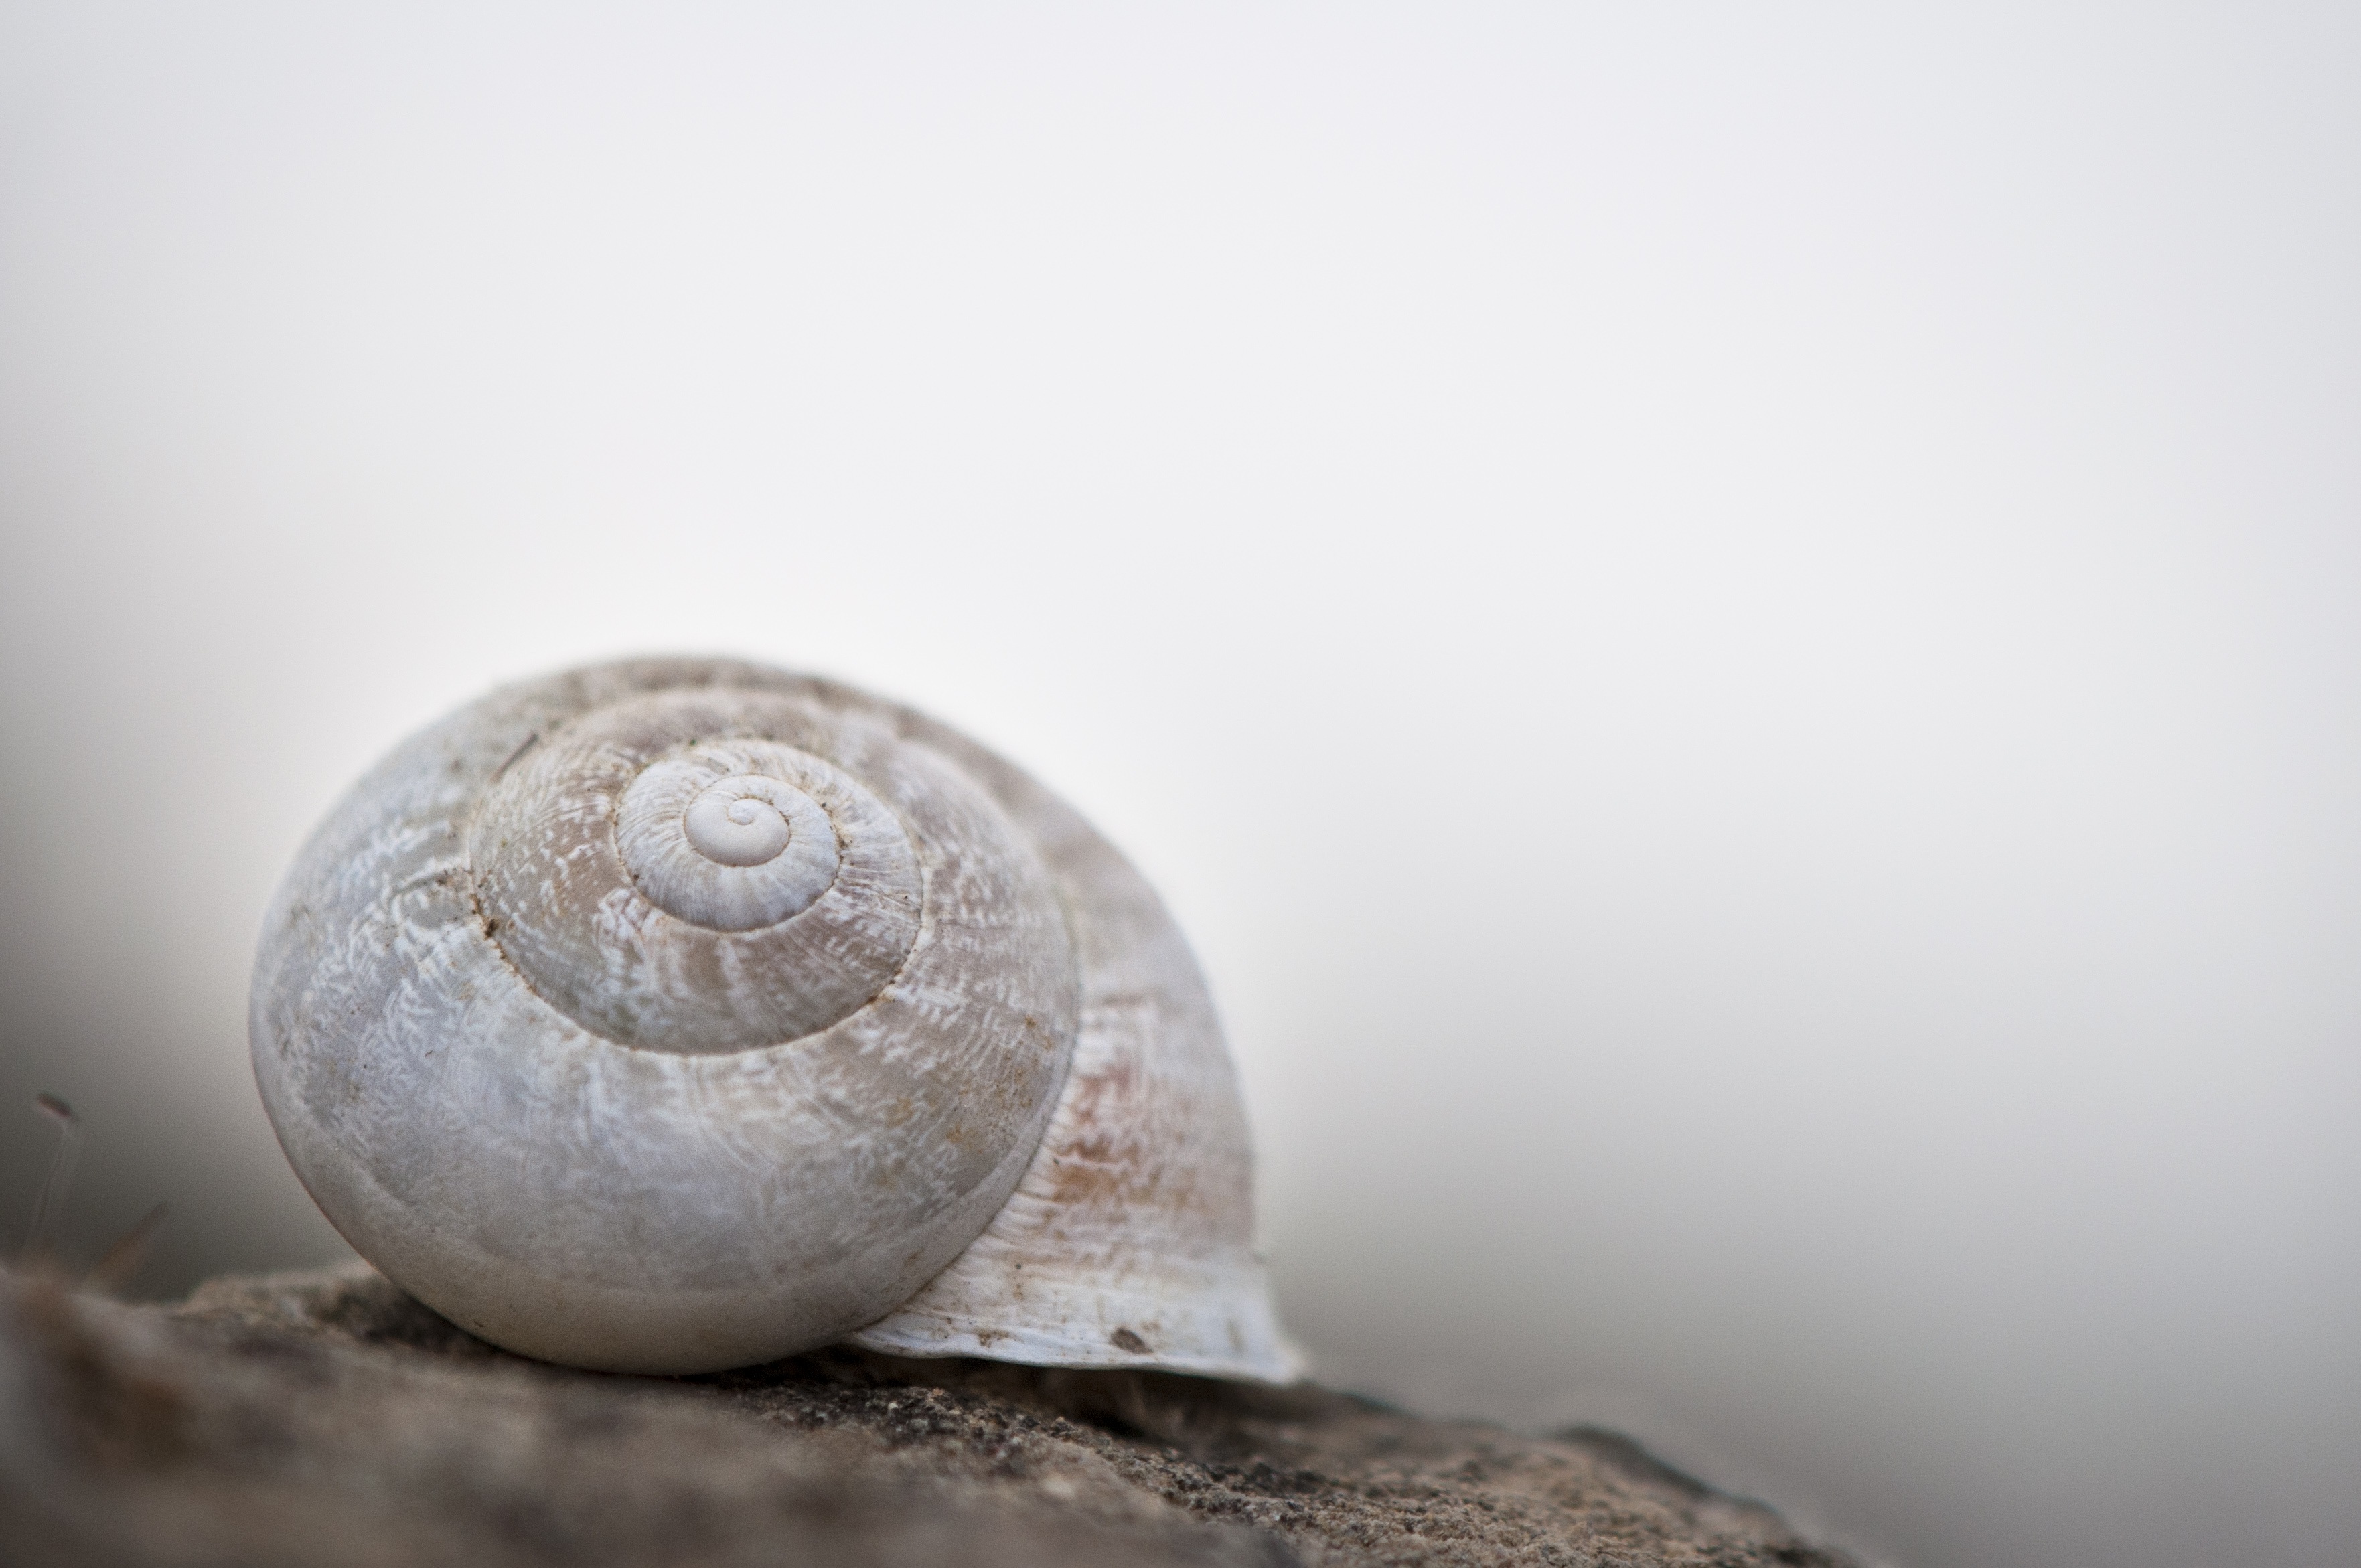
white, photography, material, shell, invertebrate, close up, snail, helix, macro photography